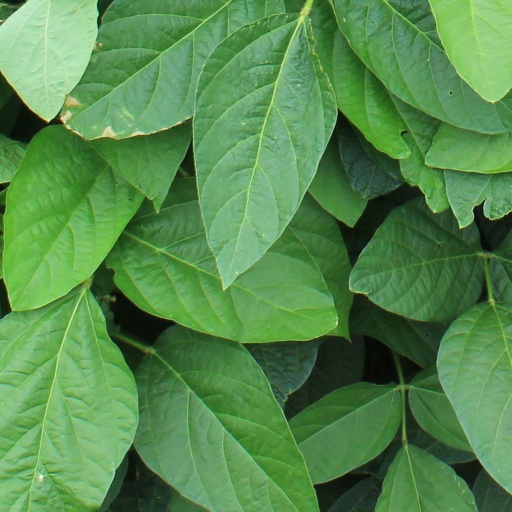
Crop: soybean